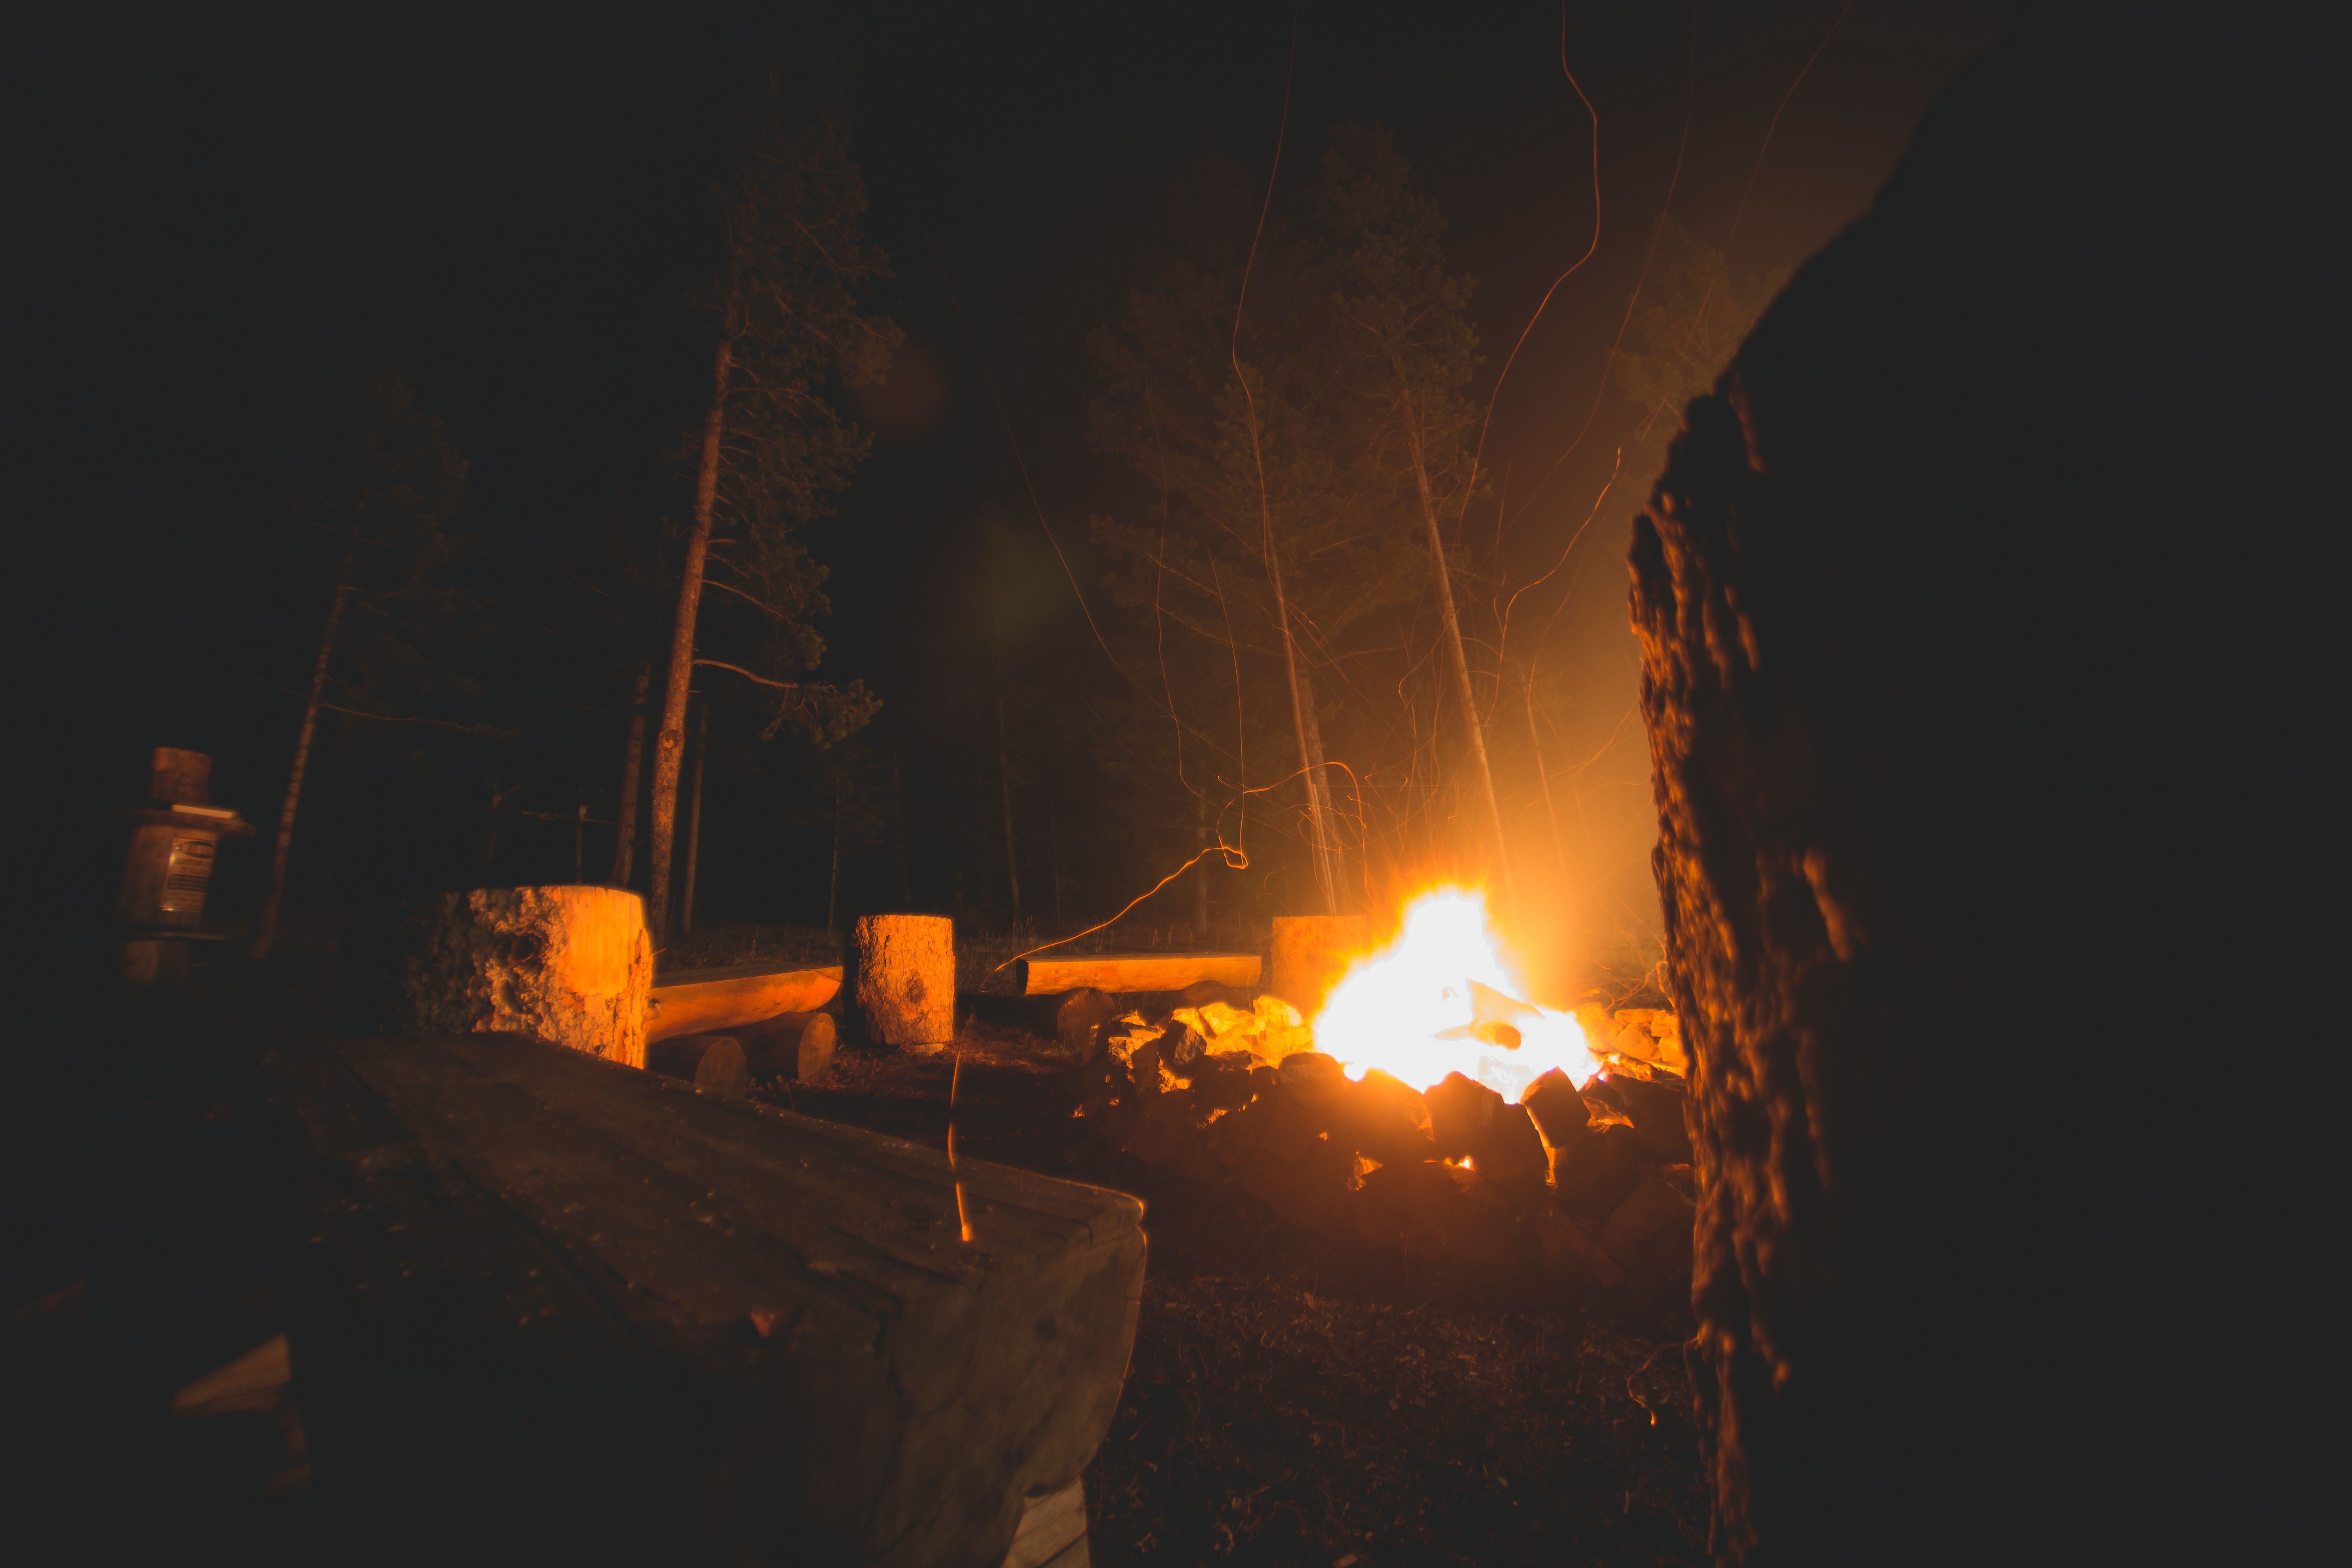
light, night, fire, darkness, bonfire, geological phenomenon